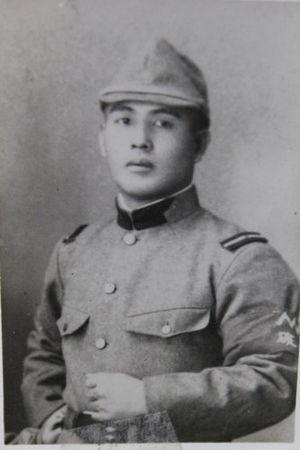
Otōemon Hiroeda est un officier de police japonais posté à Taïwan. Durant la guerre du Pacifique, aux Philippines, il désobéit à l'ordre de lancer une attaque suicide et de sacrifier ses 2 000 soldats taïwanais de l'armée impériale japonaise avant de se suicider lui-même. Son action lui vaut d'être honoré sur une tablette mortuaire au temple Quanhua à Taïwan.